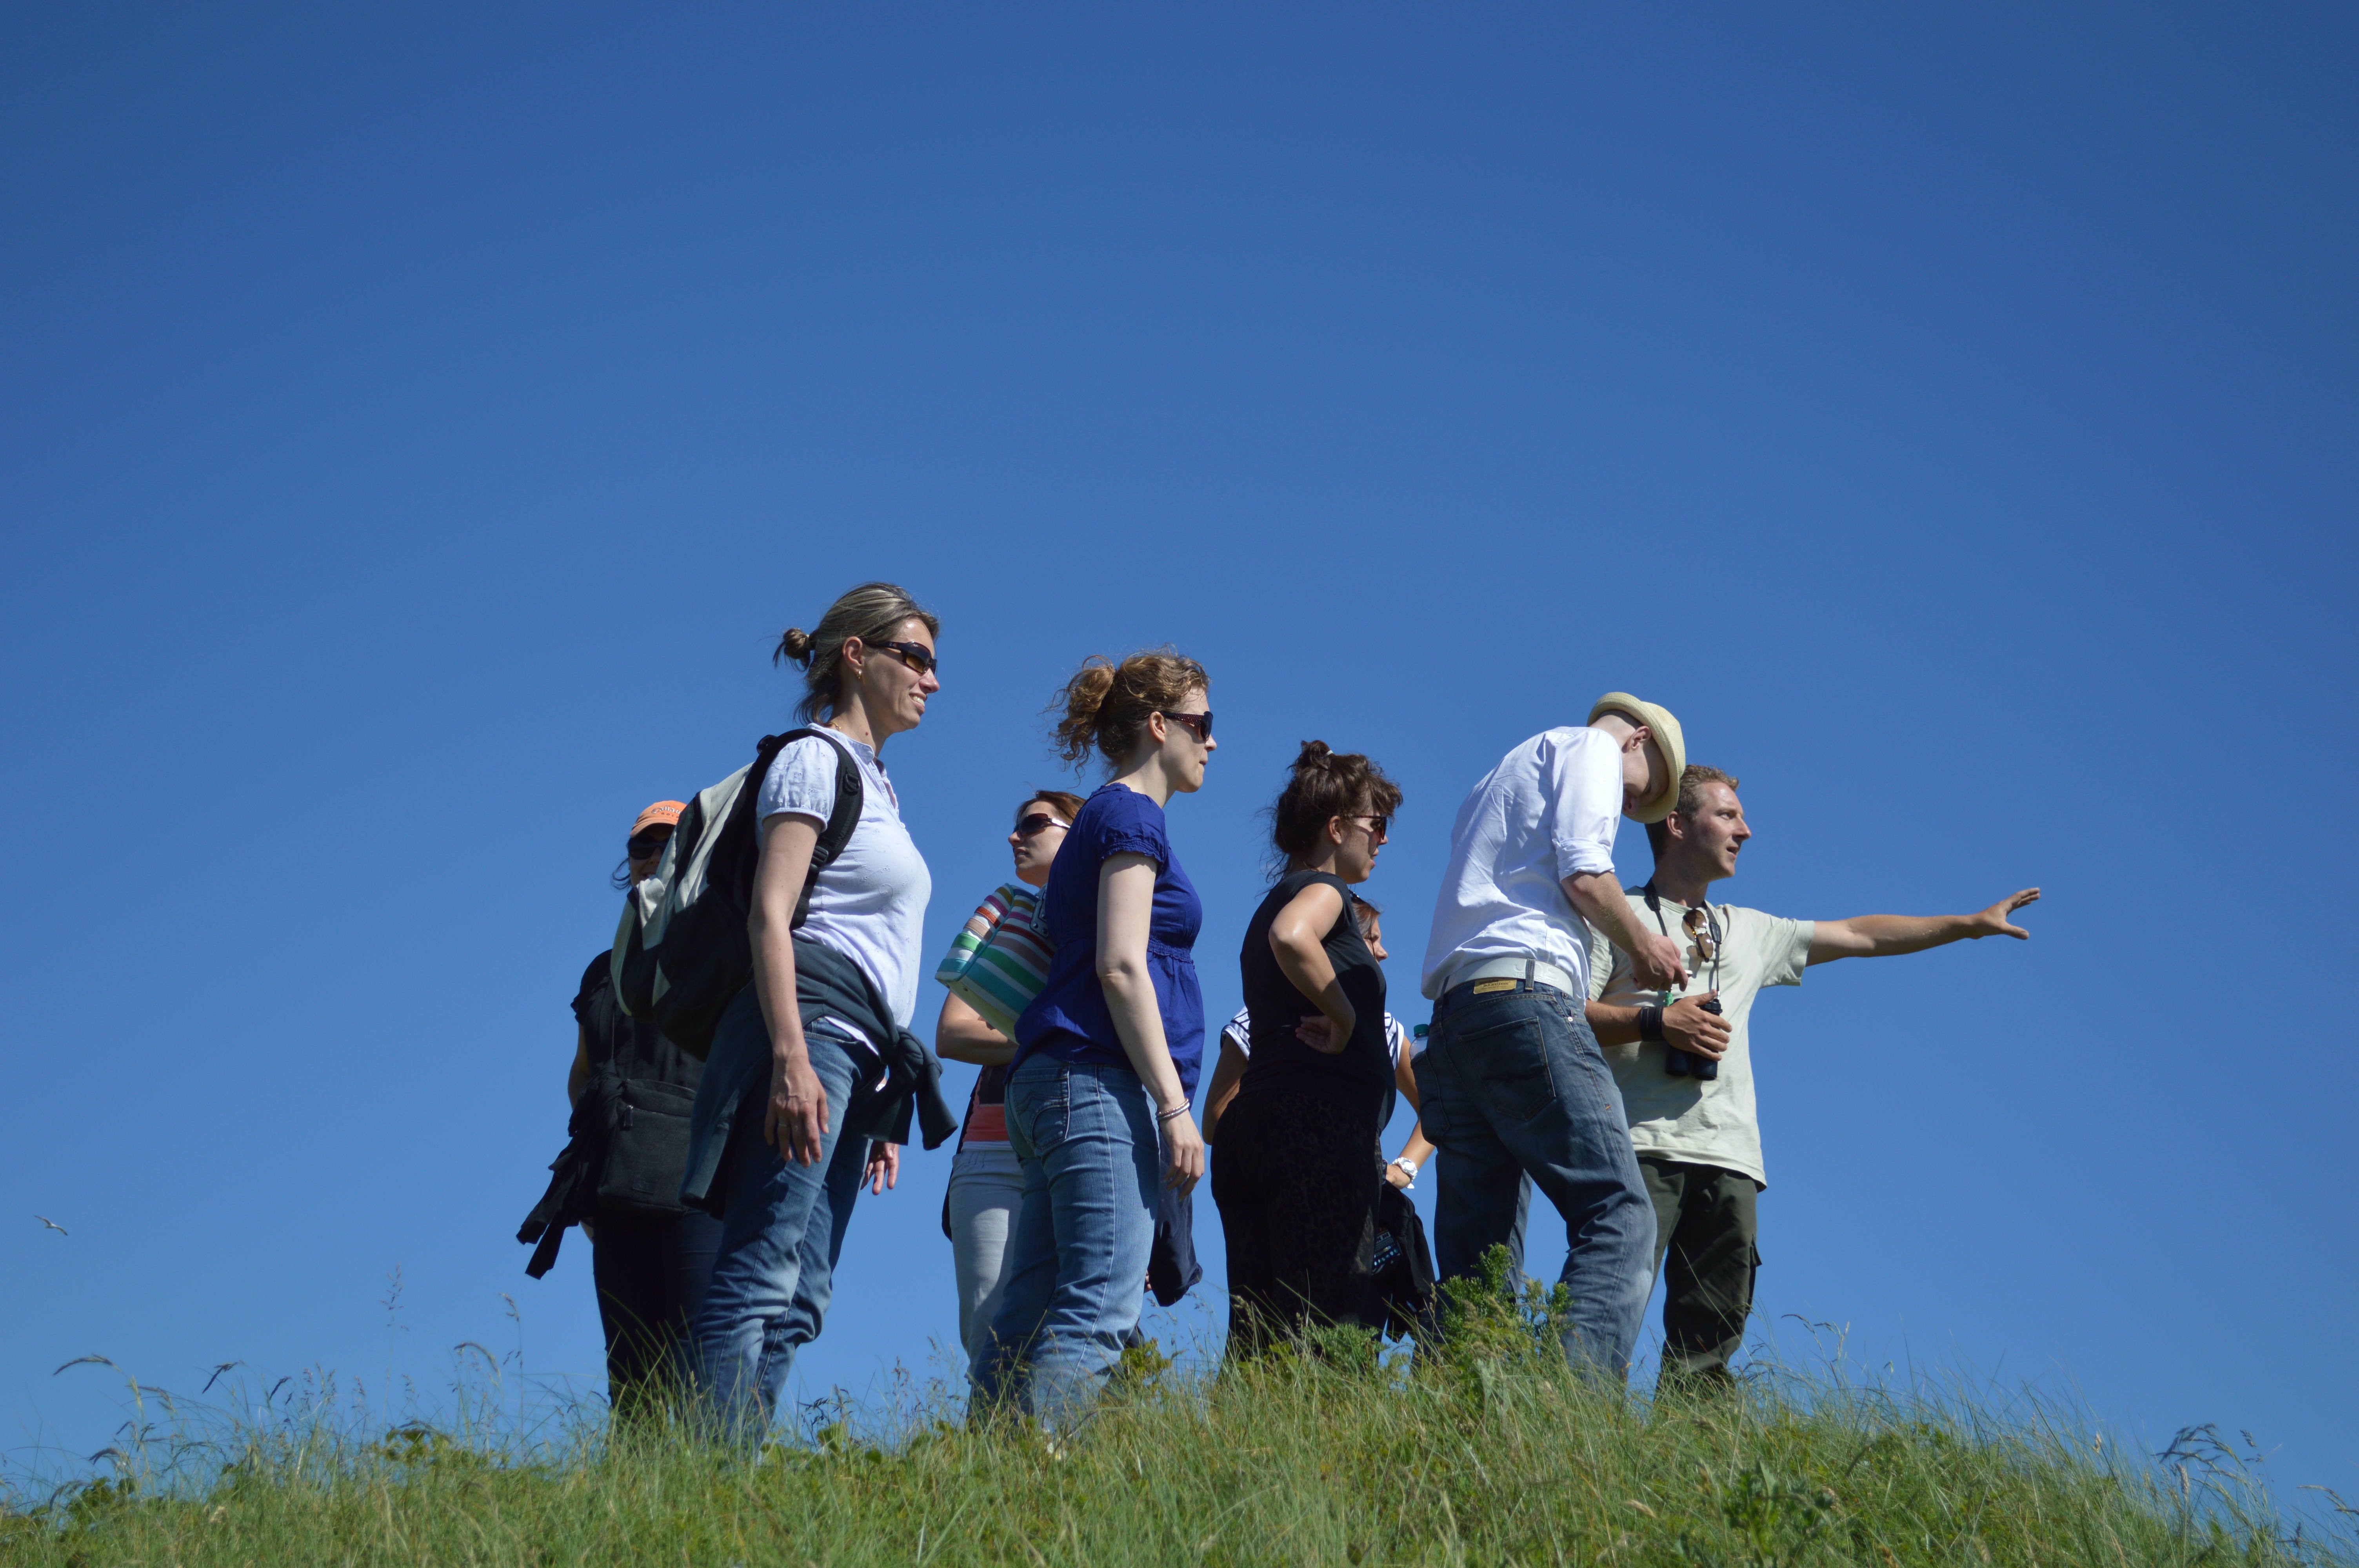
watch, grass, walking, mountain, group, people, adventure, summer, walk, leisure, excursion, tour, follow, social group